Kingdom of Valabhi

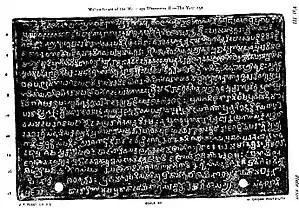
Maliya inscription of Dharasena II of the year 252 (571 CE).

Dharapaṭṭa was succeeded by Guhasena who reigned from c. 553 to c. 569 CE. He must be great king as the all later ruler from Śilāditya I to the last ruler records his name in grants.